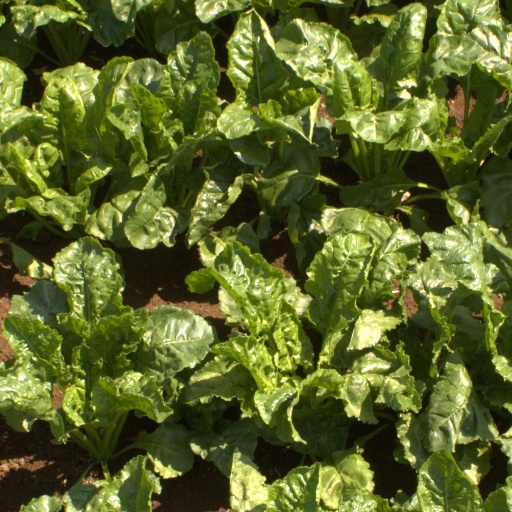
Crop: sugar beet